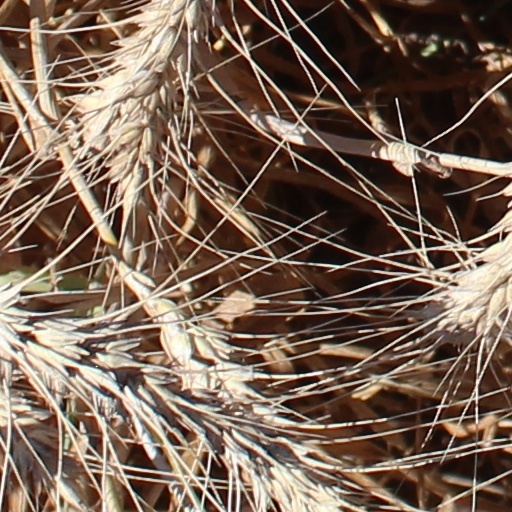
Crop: wheat